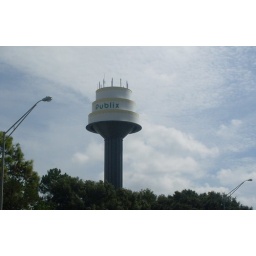
This is my favorite water tower in Lakeland. Publix did it up right with this one.